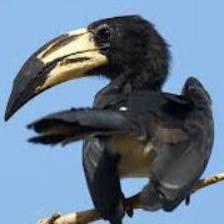
Species: AFRICAN PIED HORNBILL
Scientific name: TOCKUS FASCIATUS
ImageNet parent category: hornbill